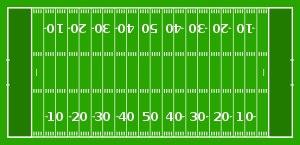
La présente page effectue une comparaison entre le football américain et le football canadien.
Le nom de football nord-américain désigne quelques variations de rugby qui sont jouées principalement aux États-Unis d'Amérique et au Canada. Le nom anglais vient du fait que les lignes tracées sur le terrain lui donnent l'apparence d'un gril.